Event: Nepal Earthquake
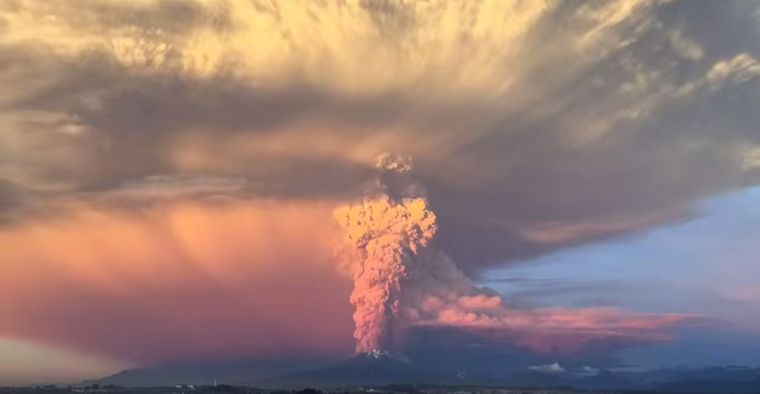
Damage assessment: no_damage